2015 Red Bull Frozen Rush

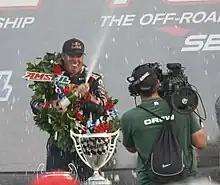
Fastest qualifier Ricky Johnson

Qualifying took place on January 8, 2015 and the trucks went to the pits immediately after qualifying. Defending champion Ricky Johnson posted the fastest time by 0.088 seconds.